Describe the emotion expressed in this image:  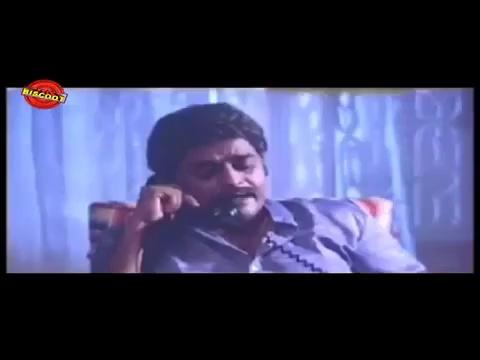
This person displays Suffering, valence and arousal with low intensity.